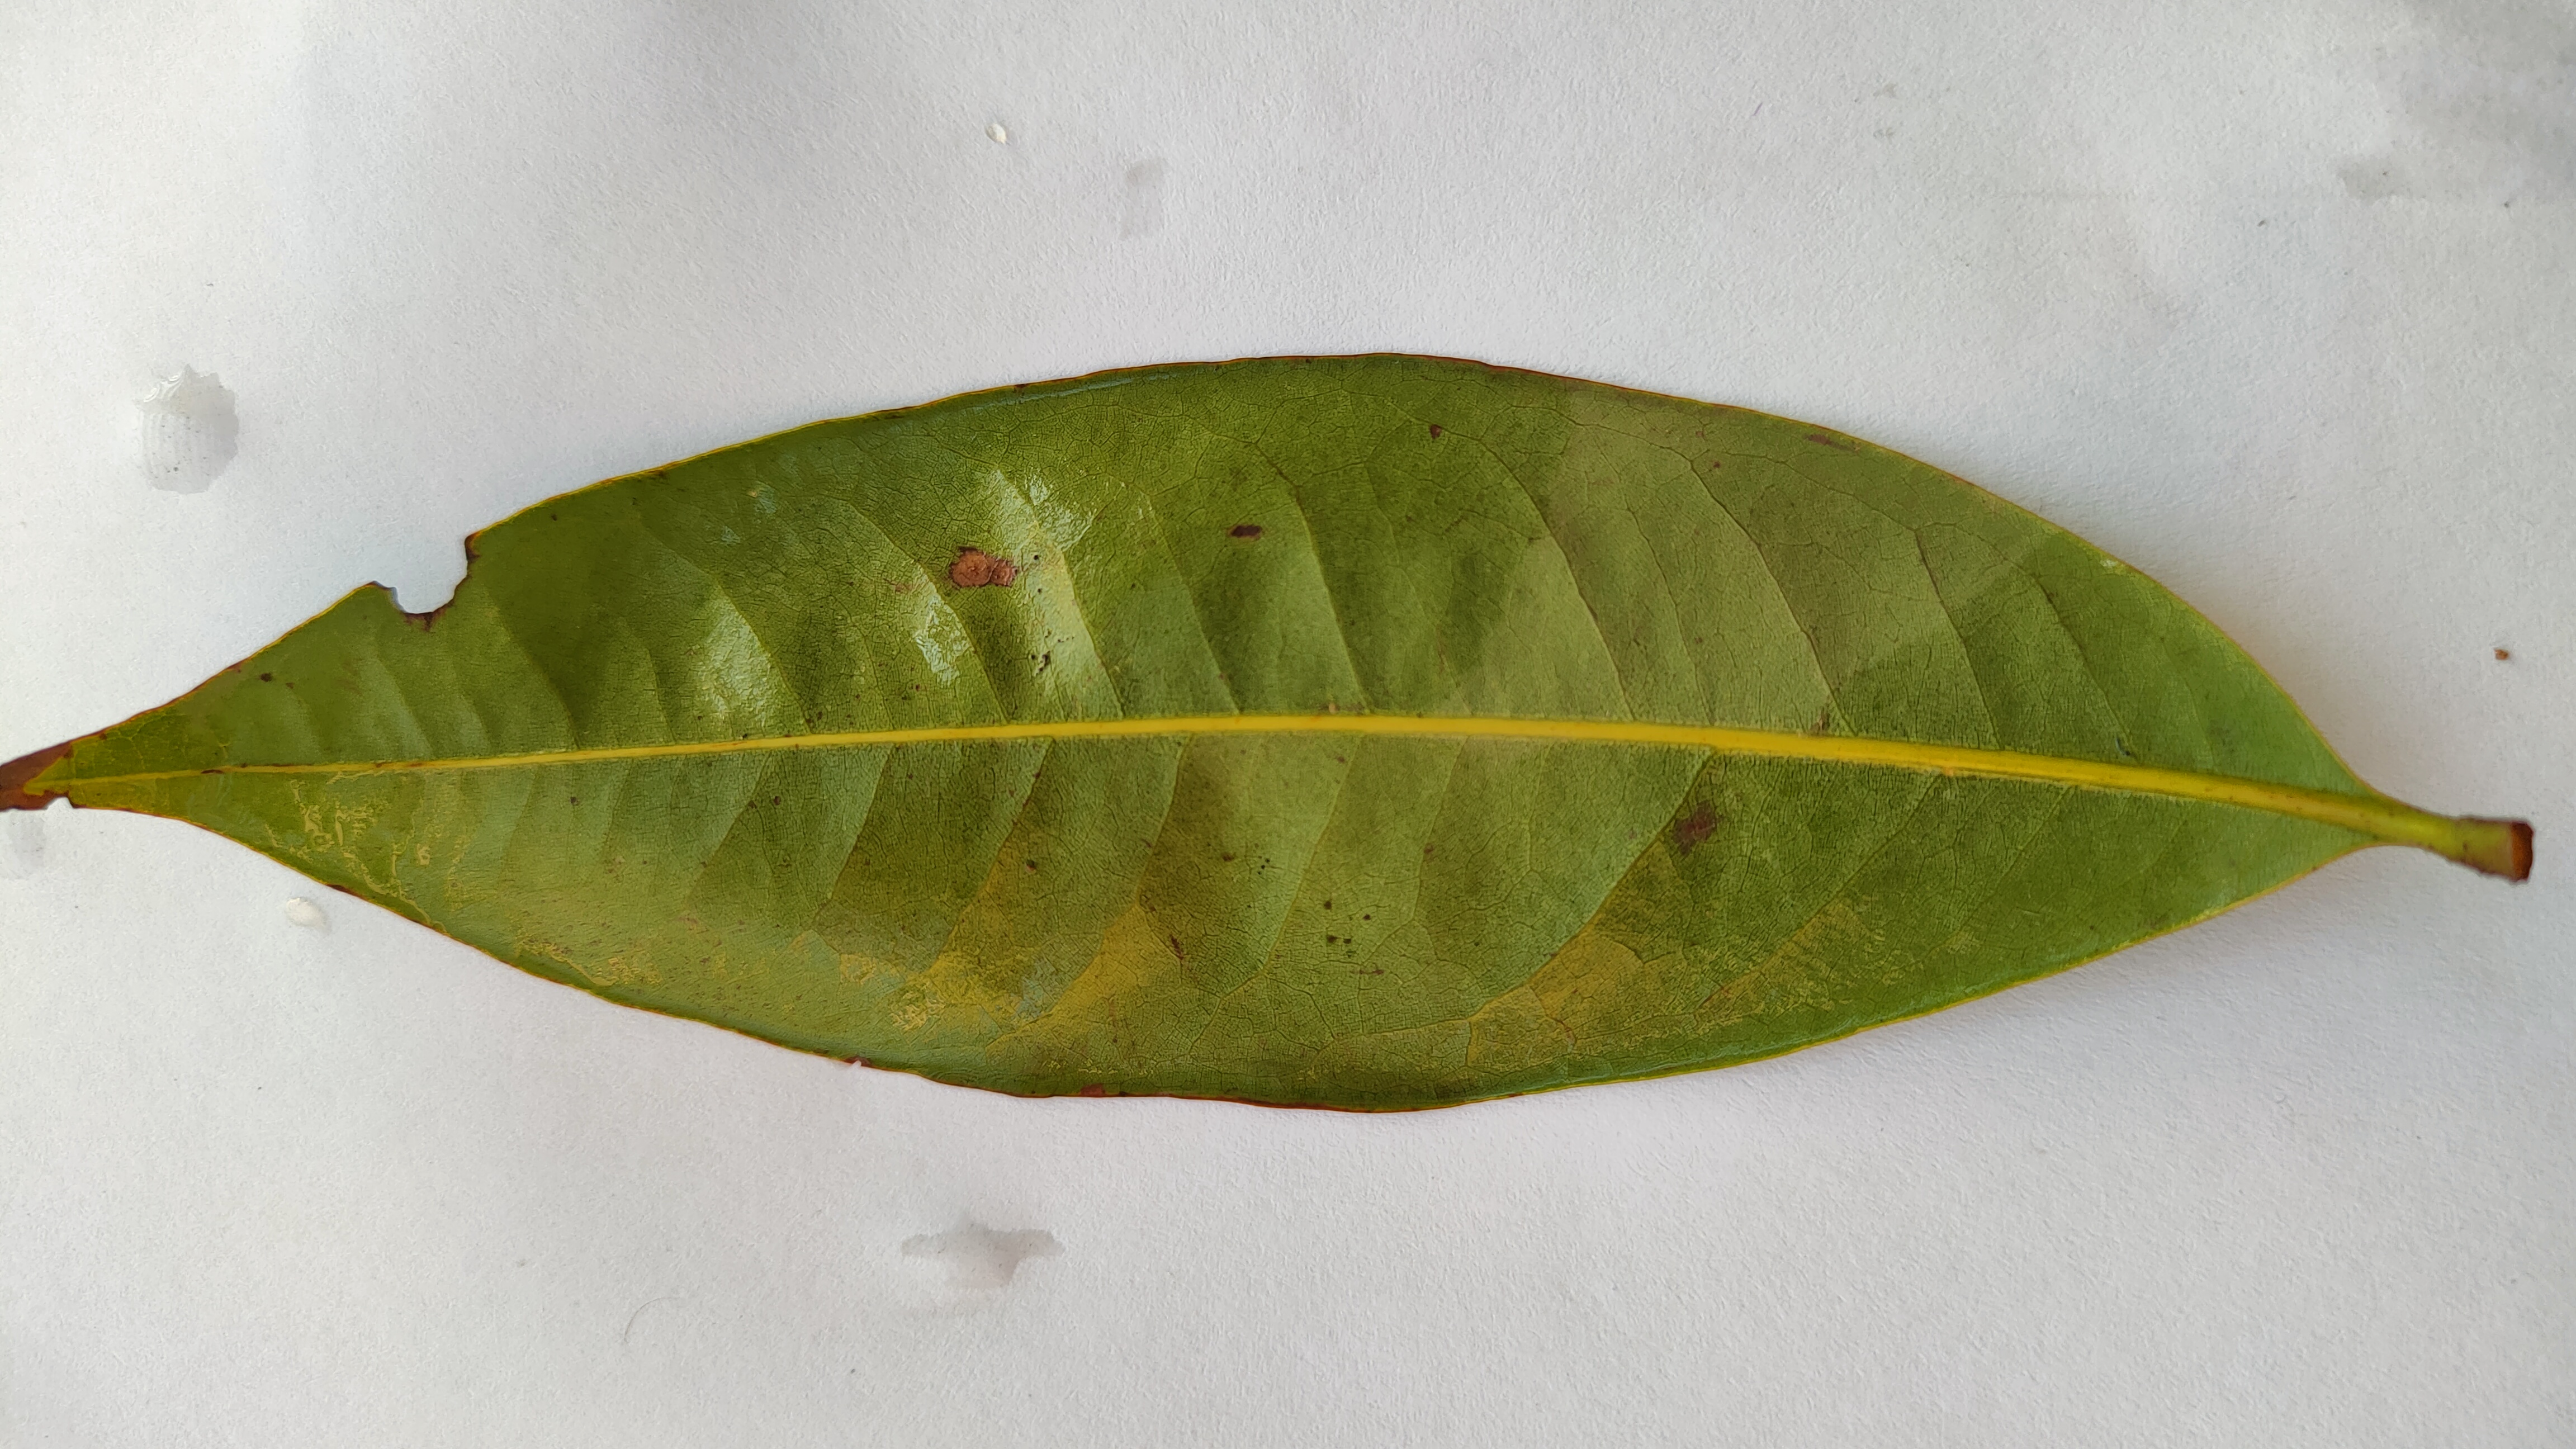
Leaf variety: Lychee